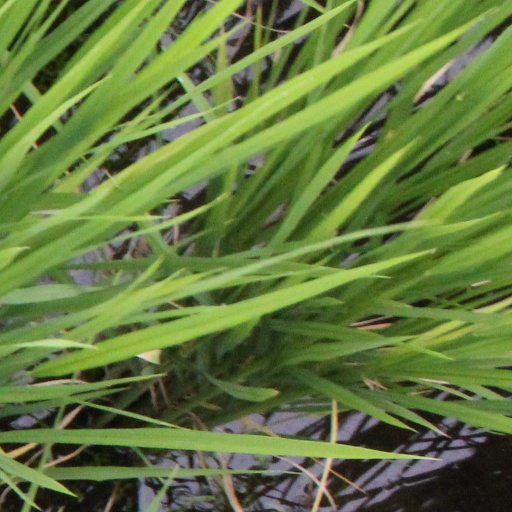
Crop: rice